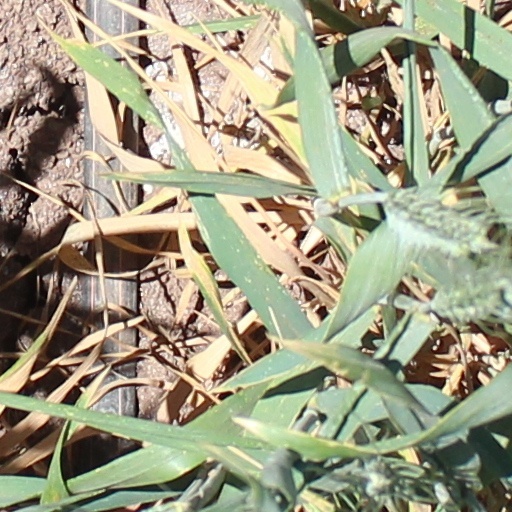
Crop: wheat